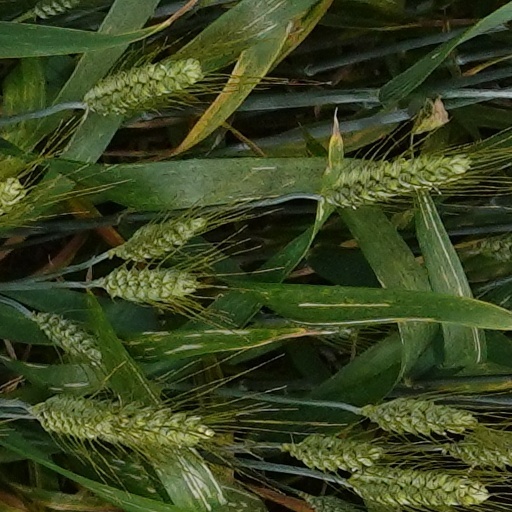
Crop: wheat